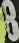
Number: 8